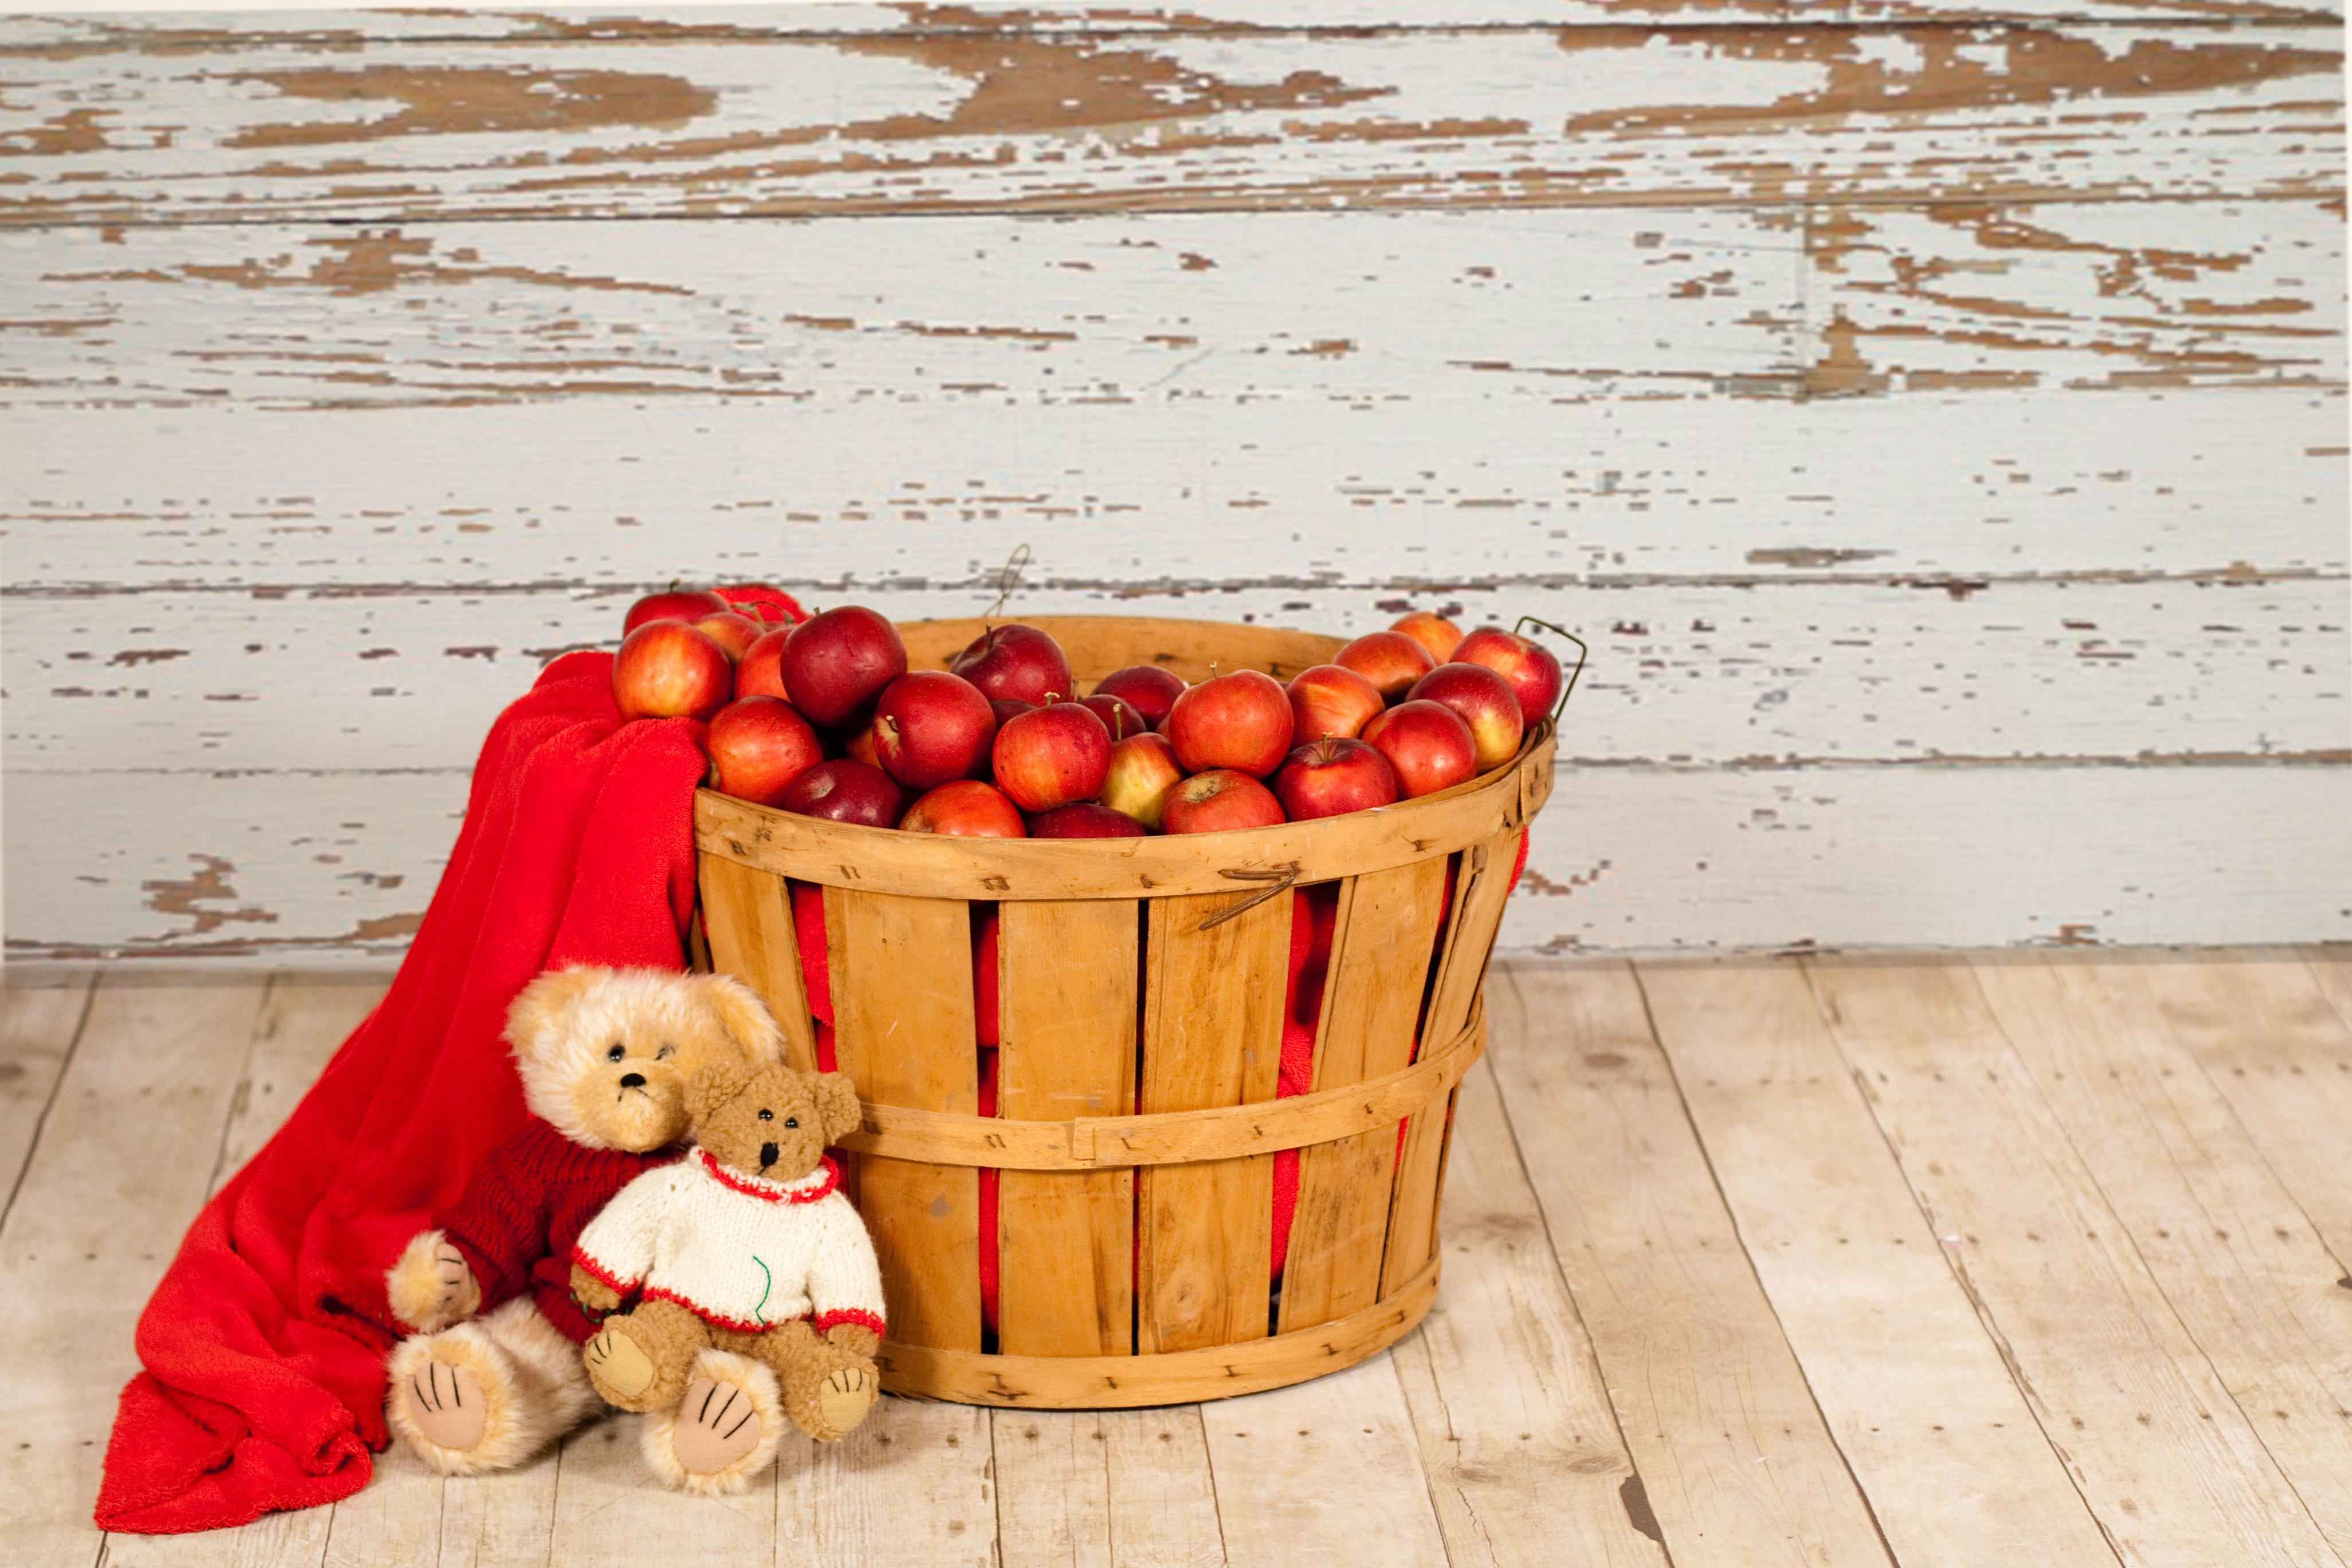
fall, food, red, harvest, produce, autumn, basket, background, apples, autumn background, apple basket, apples in basket